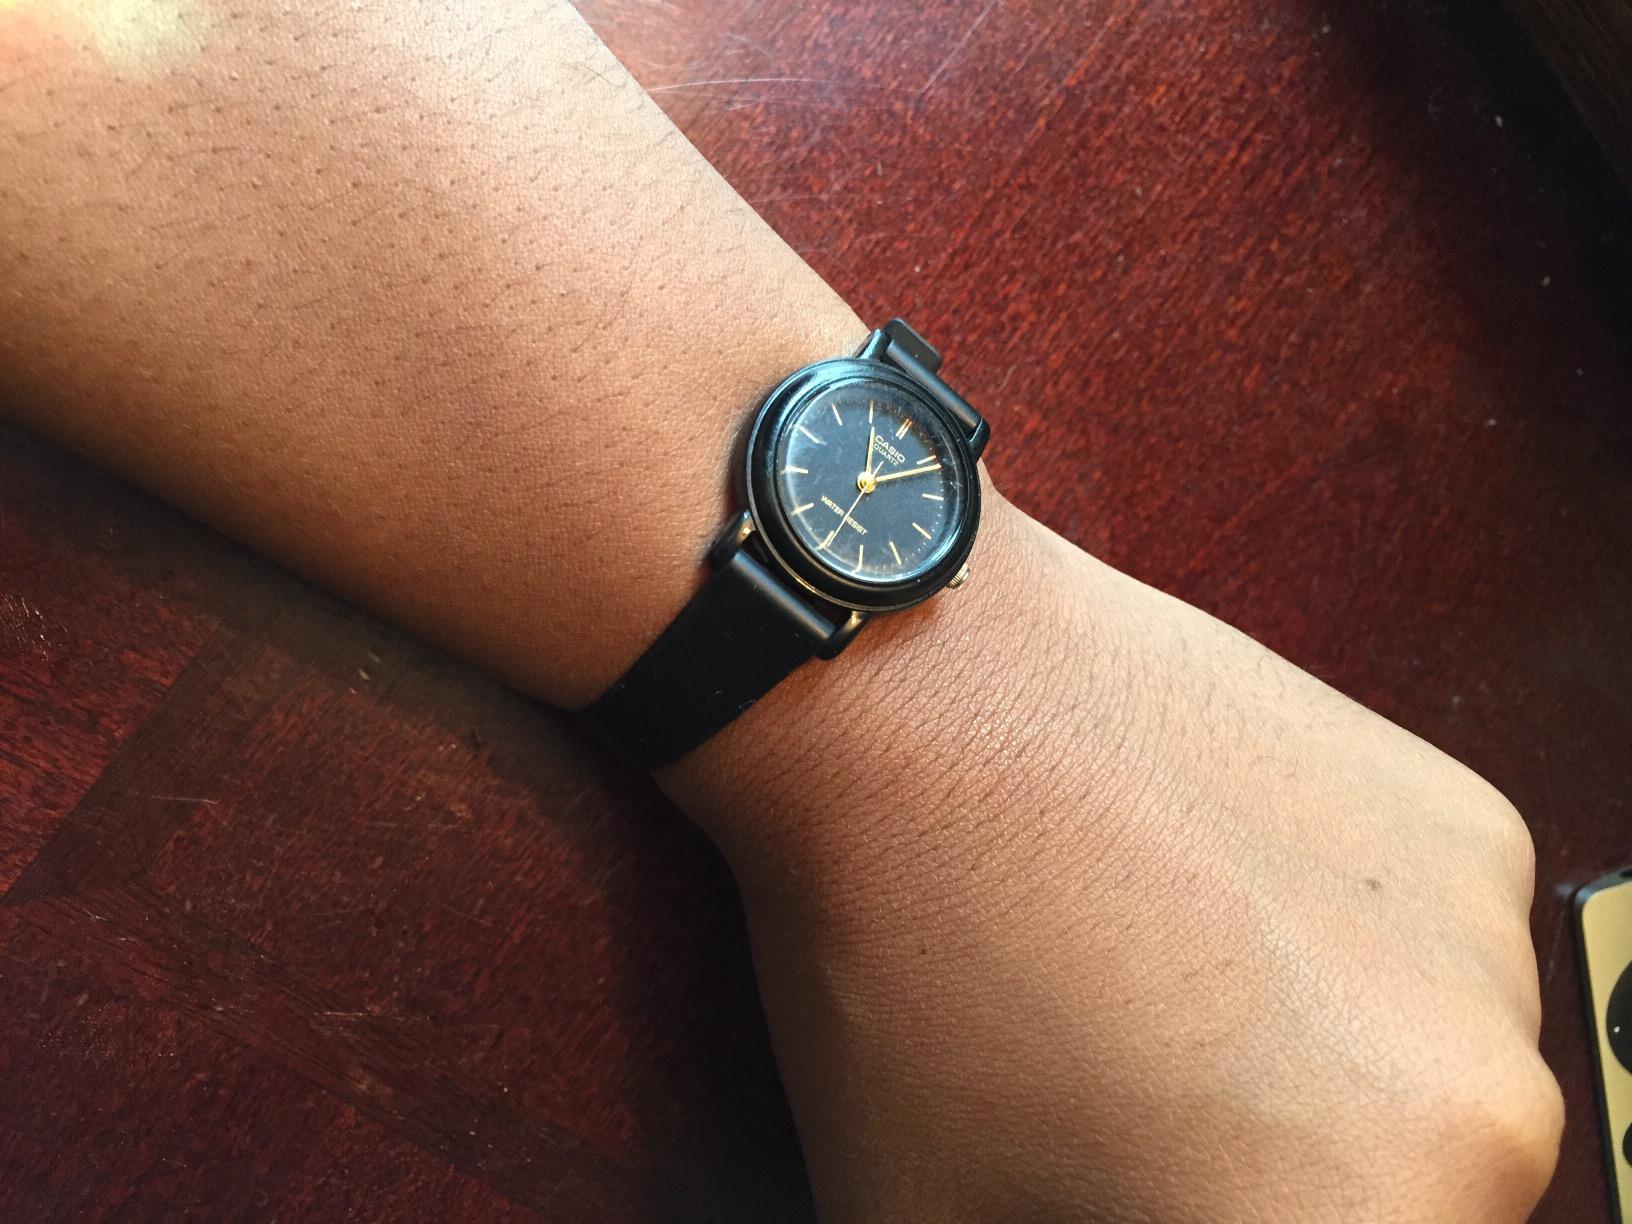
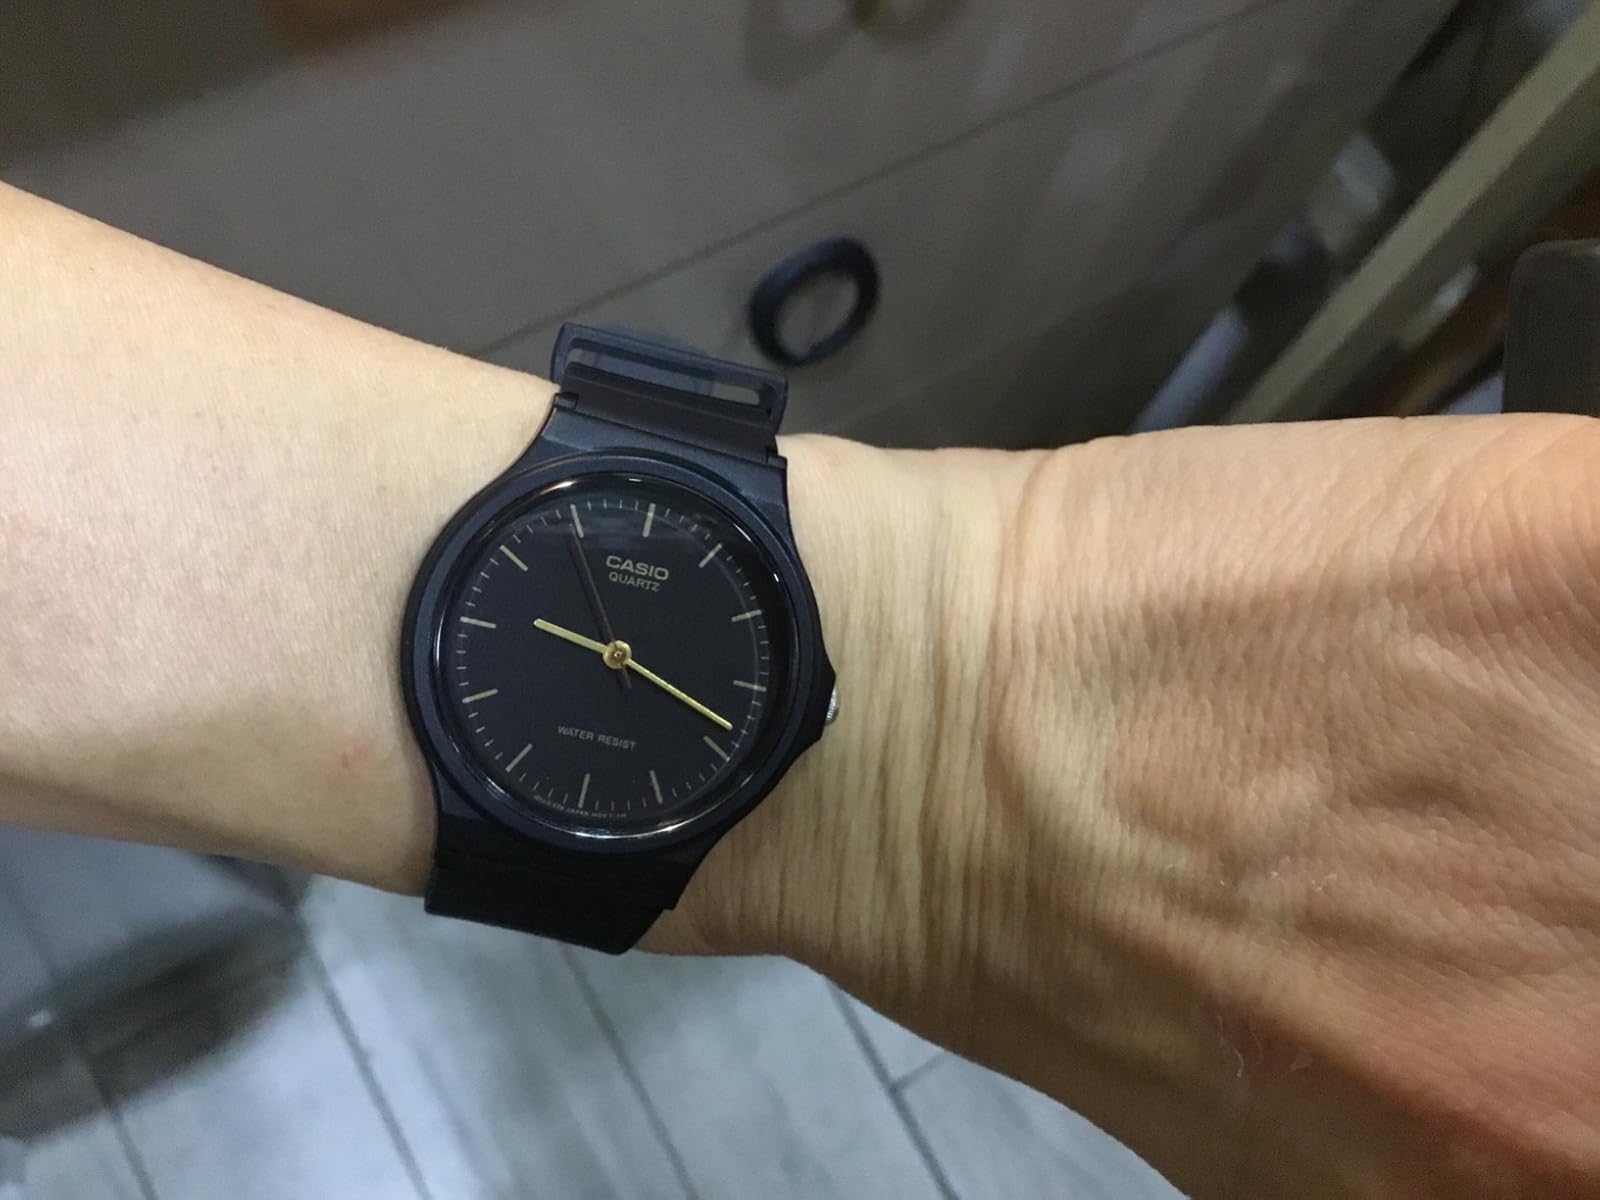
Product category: accessories_watch
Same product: no